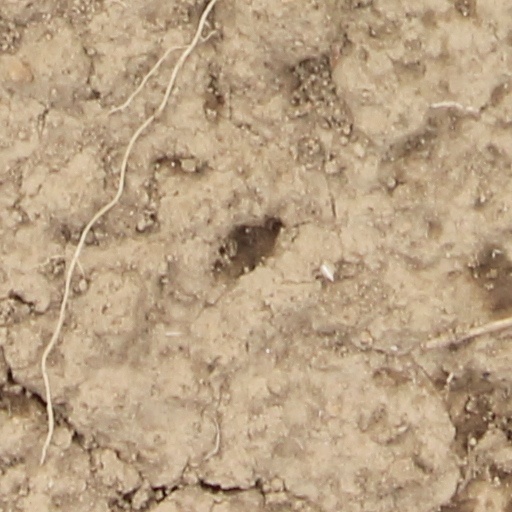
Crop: wheat